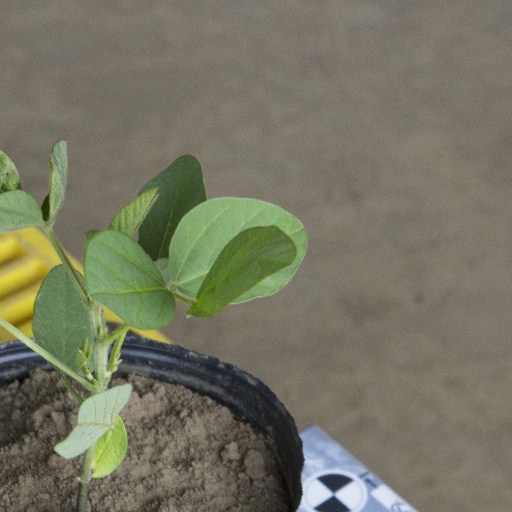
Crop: soybean